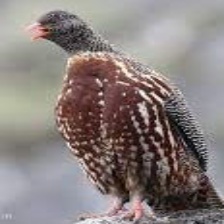
Species: SNOW PARTRIDGE
Scientific name: LERWA LERWA
ImageNet parent category: partridge